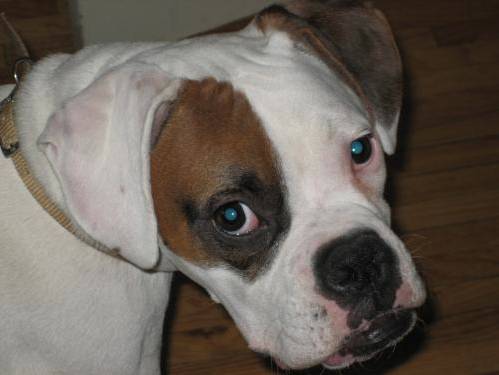
Label: dog